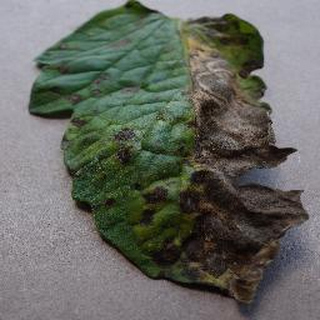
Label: tomato_early_blight